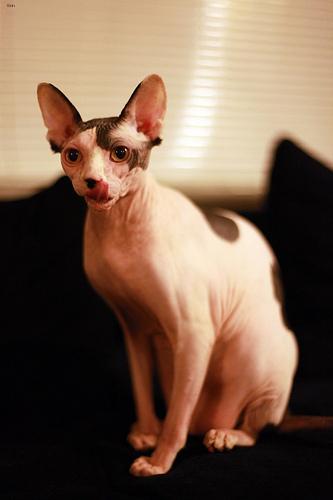
Breed: Sphynx